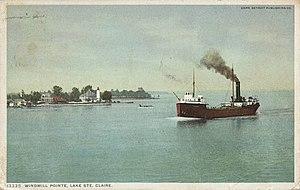
Le phare de Windmill Point, est un phare du lac Sainte-Claire situé à l'embouchure de la rivière Détroit, dans le Comté de Wayne, Michigan.